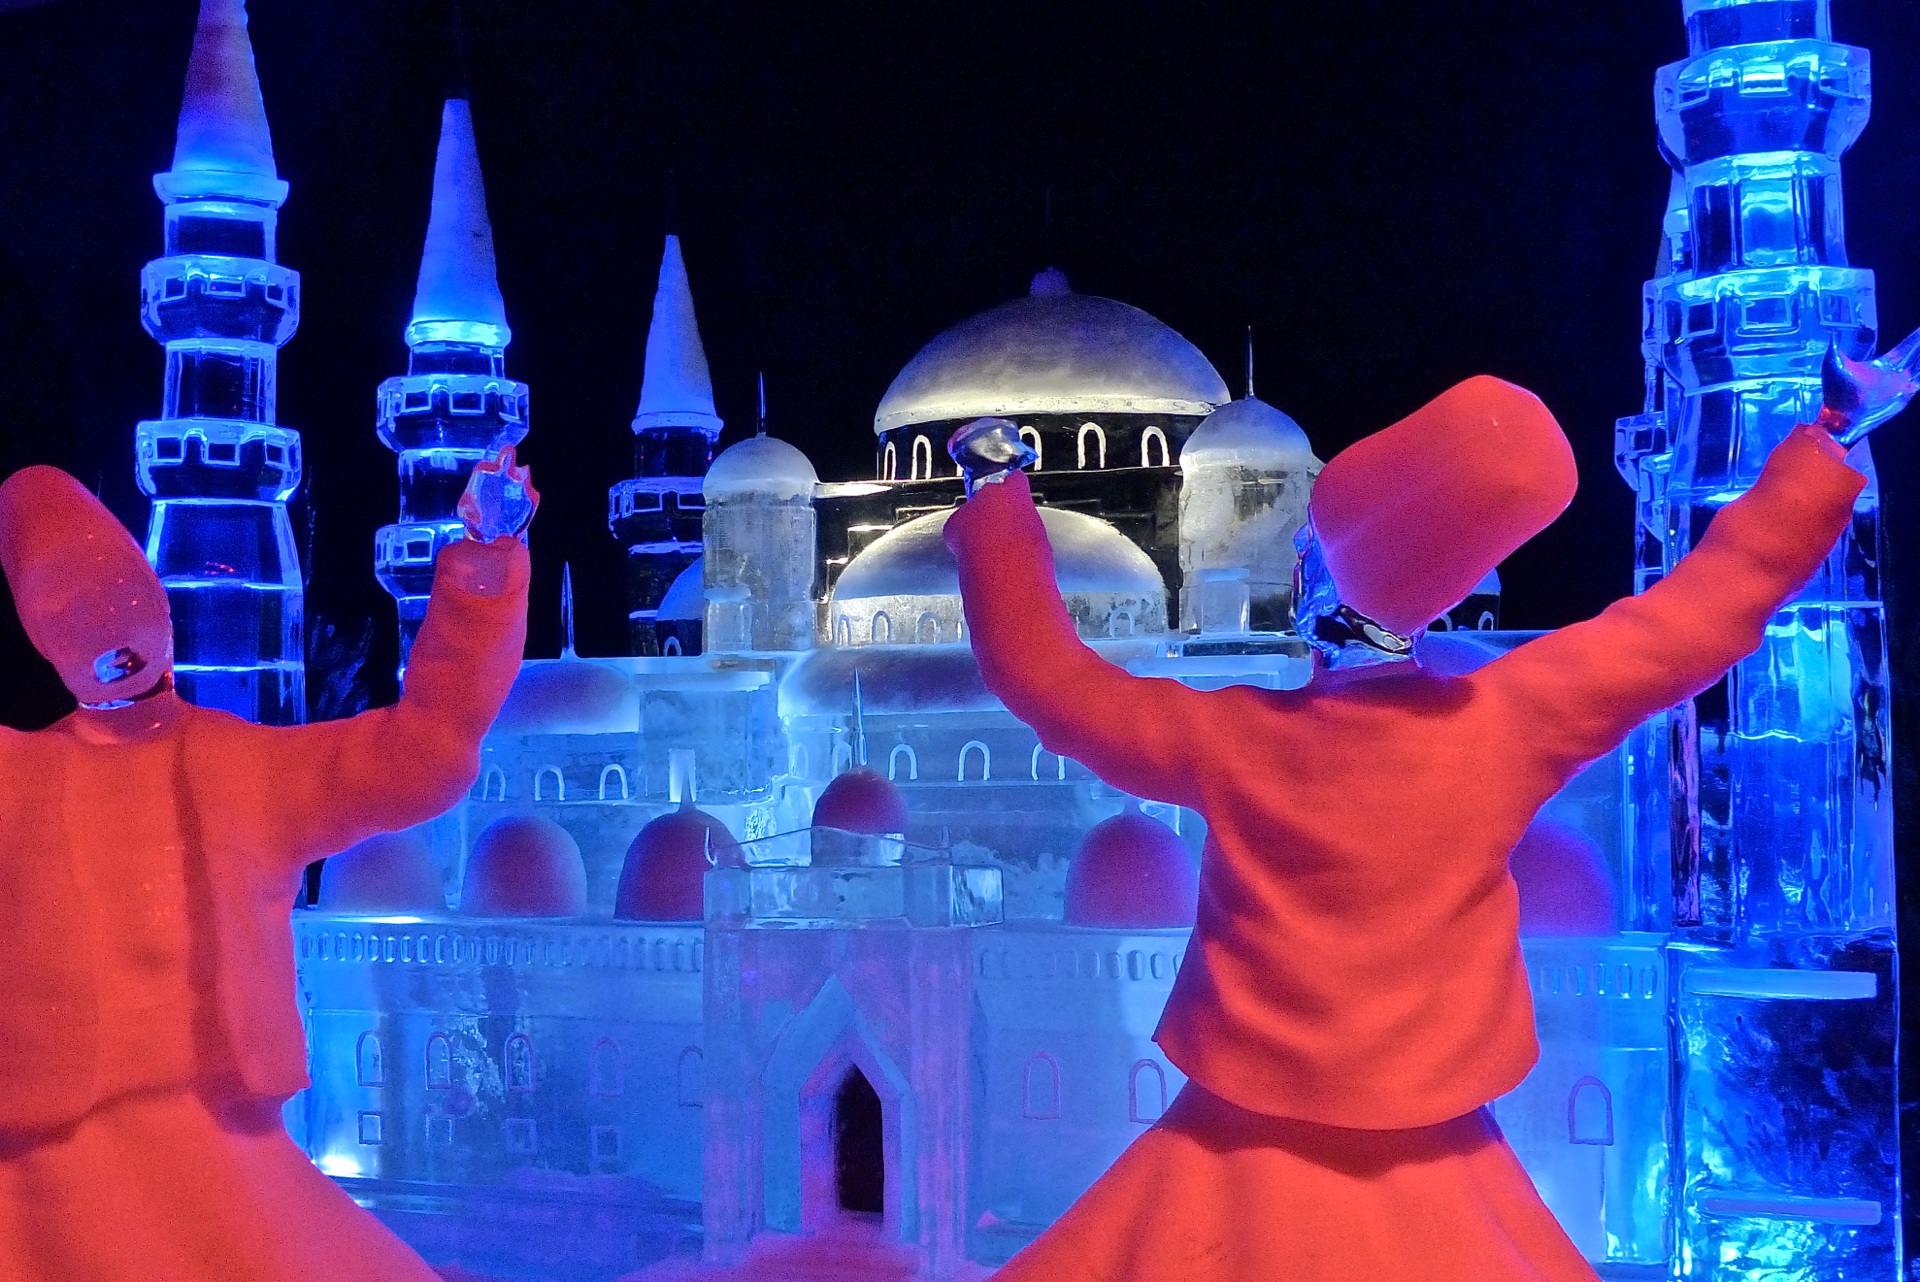
ice, stage, istanbul, mosque, musical theatre, n window shopping